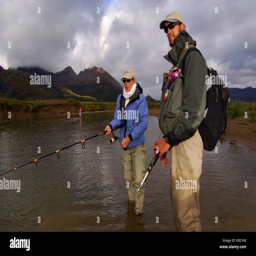
a woman fishing for salmon on a remote river